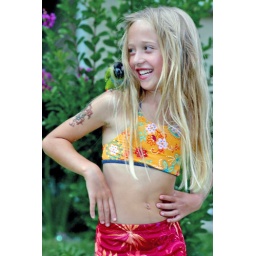
with Pete on her shoulder..he's the green spot tangled in her hair aka the birds nest